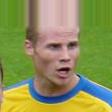
Age: 20